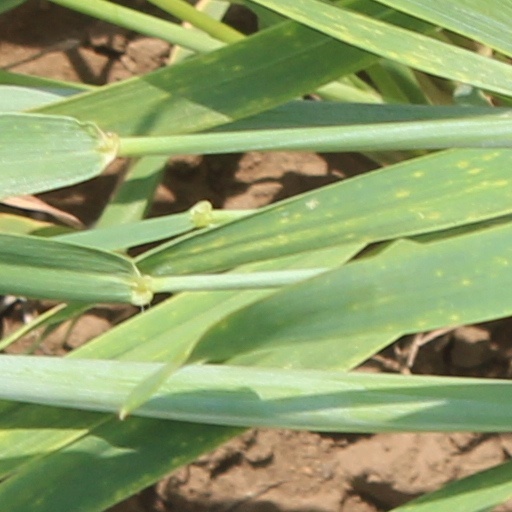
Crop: wheat